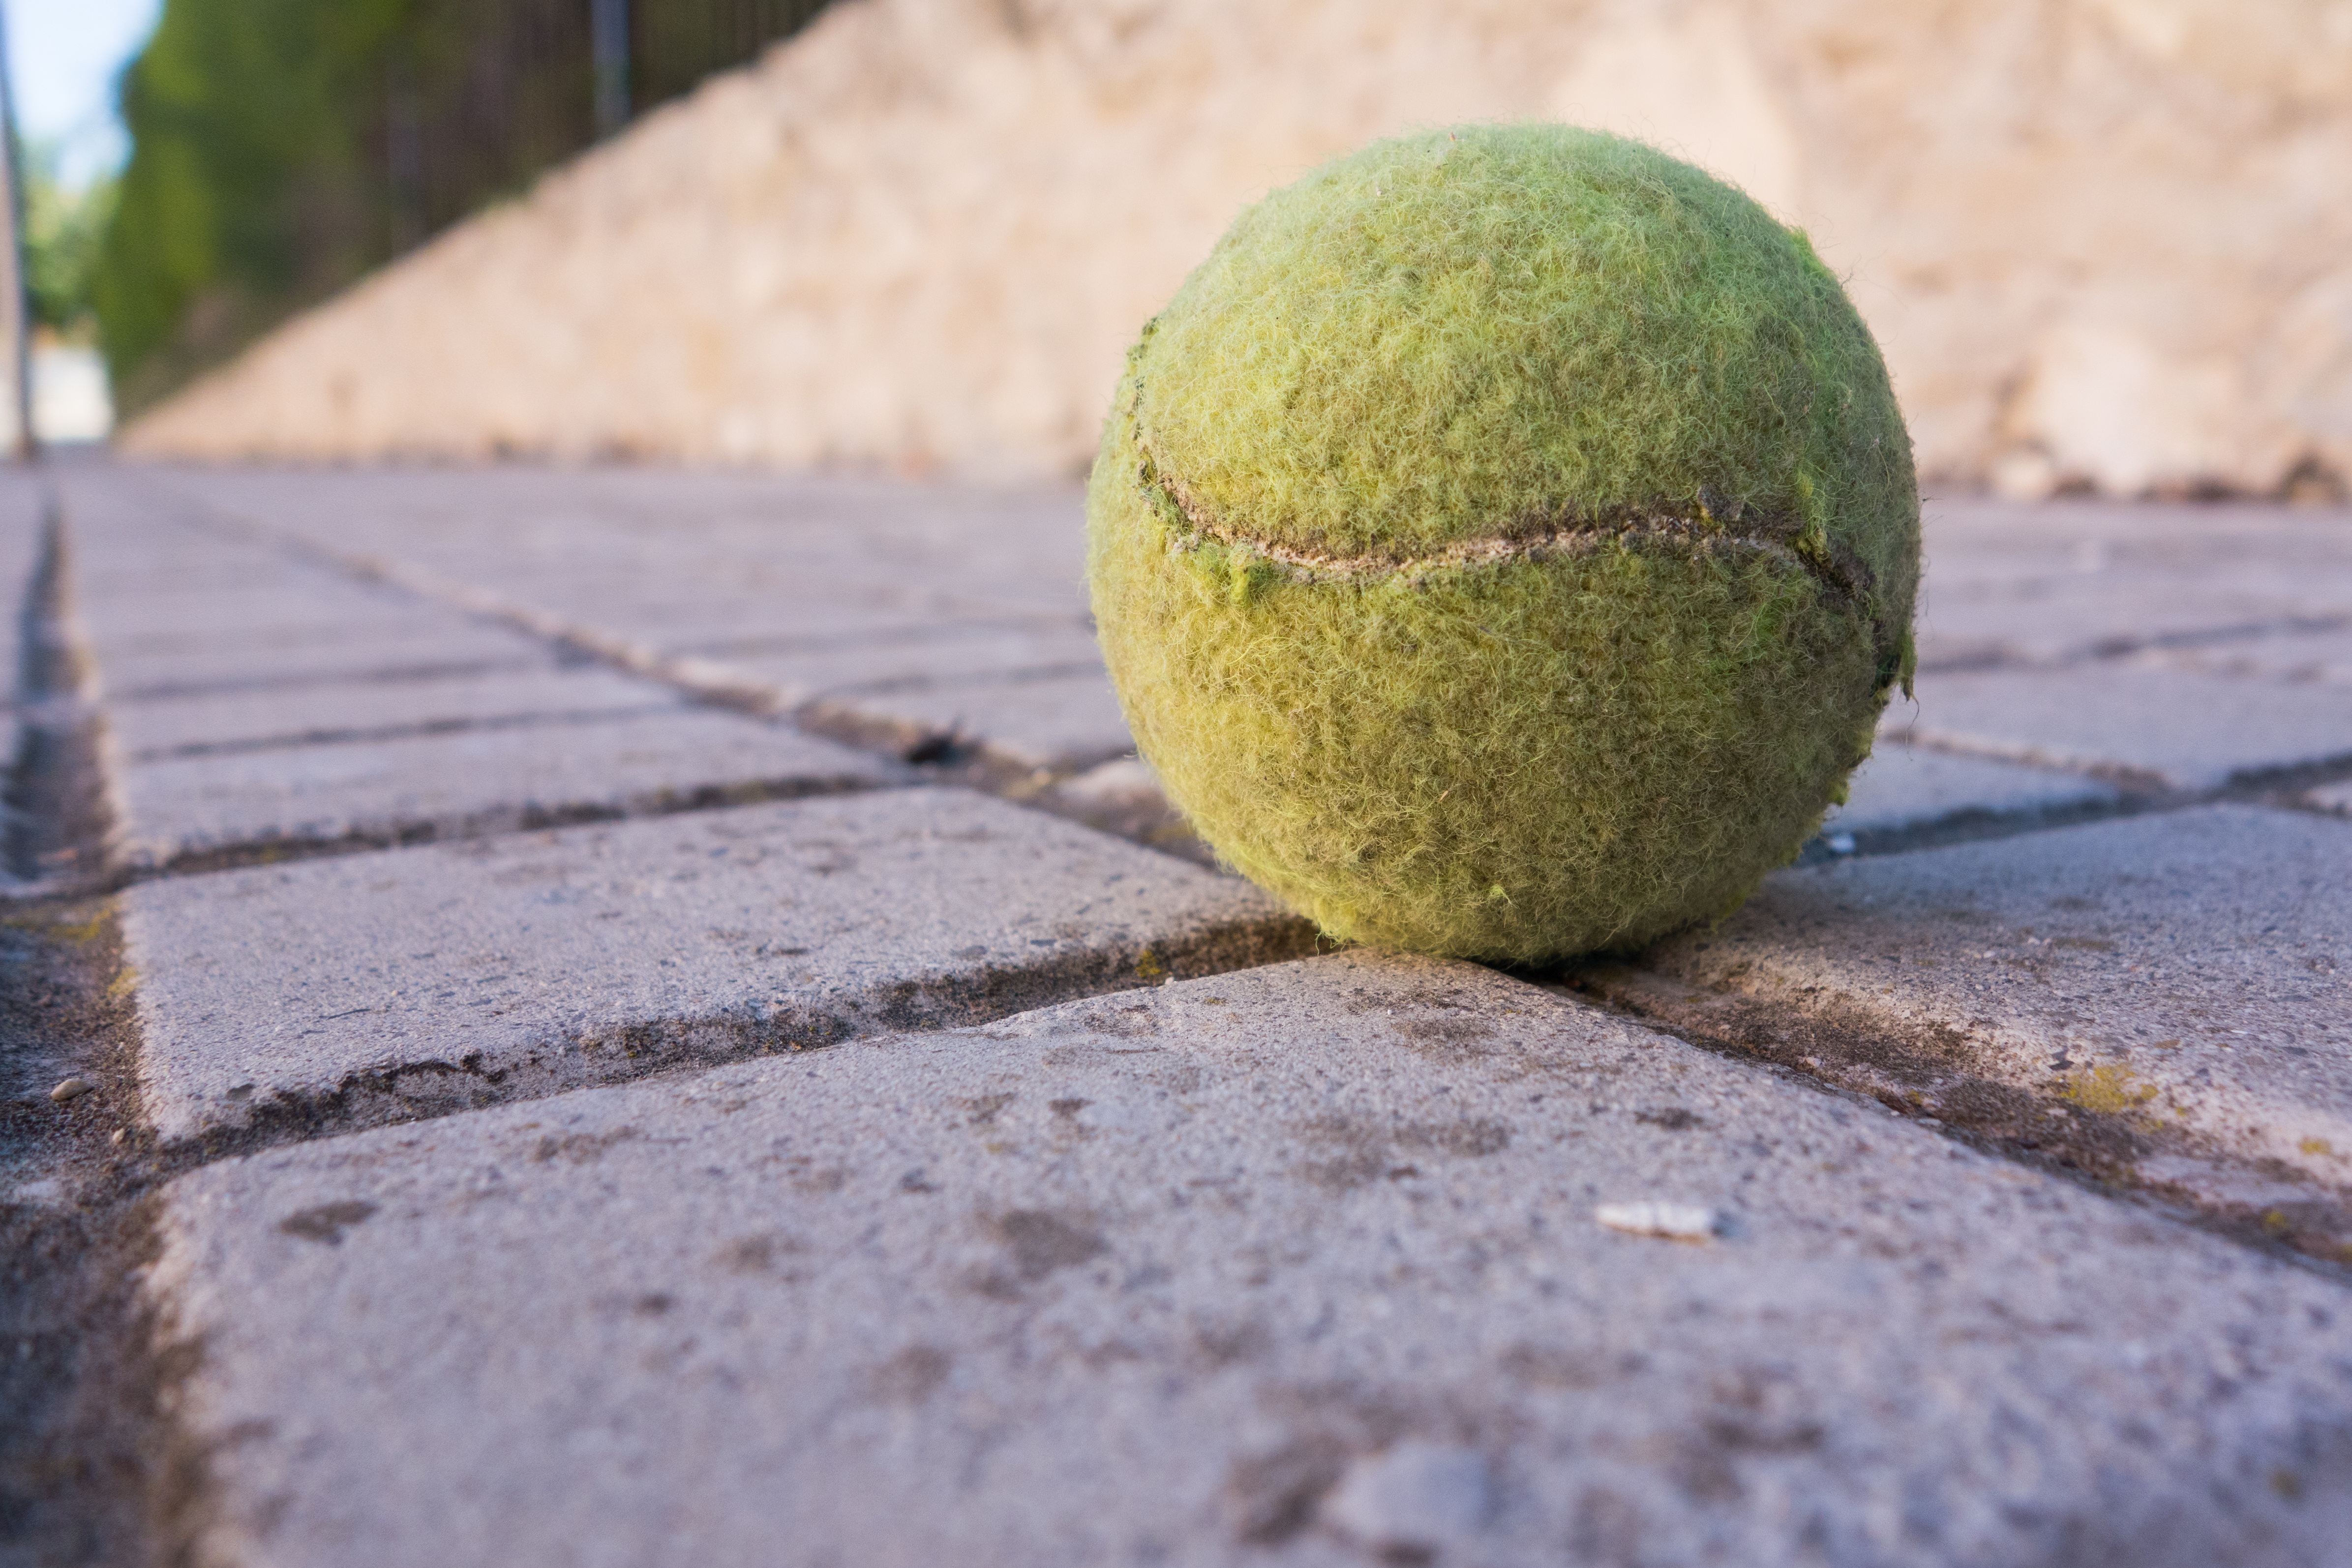
tree, grass, plant, game, leaf, sidewalk, flower, food, green, produce, soil, close up, coconut, tennis, ball, macro photography, flowering plant, tennis ball, land plant